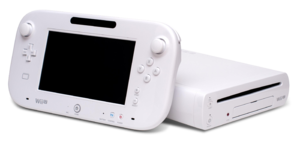
Wii U
Wii U Console og Gamepad
Wii U er en spilkonsol produceret af Nintendo, og er en direkte efterfølger til deres Wii. Konsollen blev udgivet den 30. november 2012 i Europa og blev vist frem første gang ved Electronic Entertainment Expo 2011 7. juni 2011. Konsollen var den første ottende generations spilkonsol som blev udgivet.